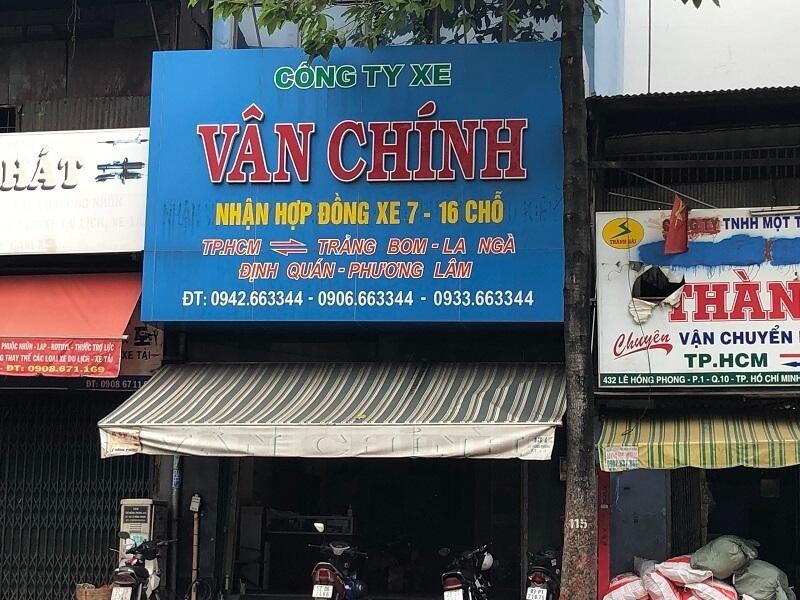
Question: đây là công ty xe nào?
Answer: vân chính